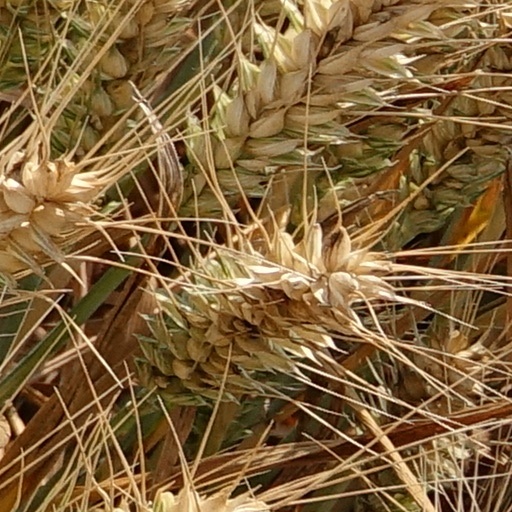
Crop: wheat